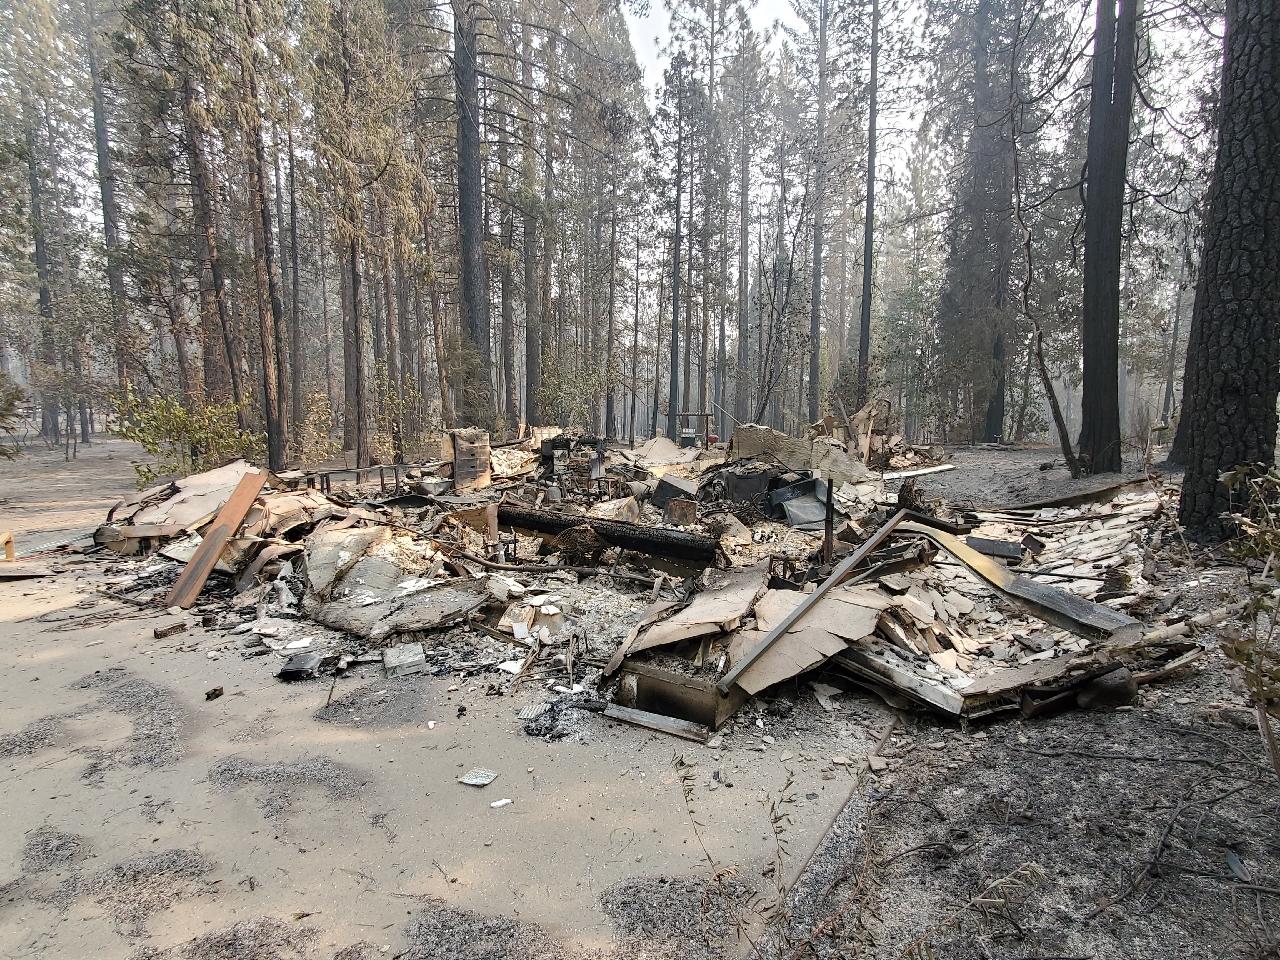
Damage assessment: destroyed